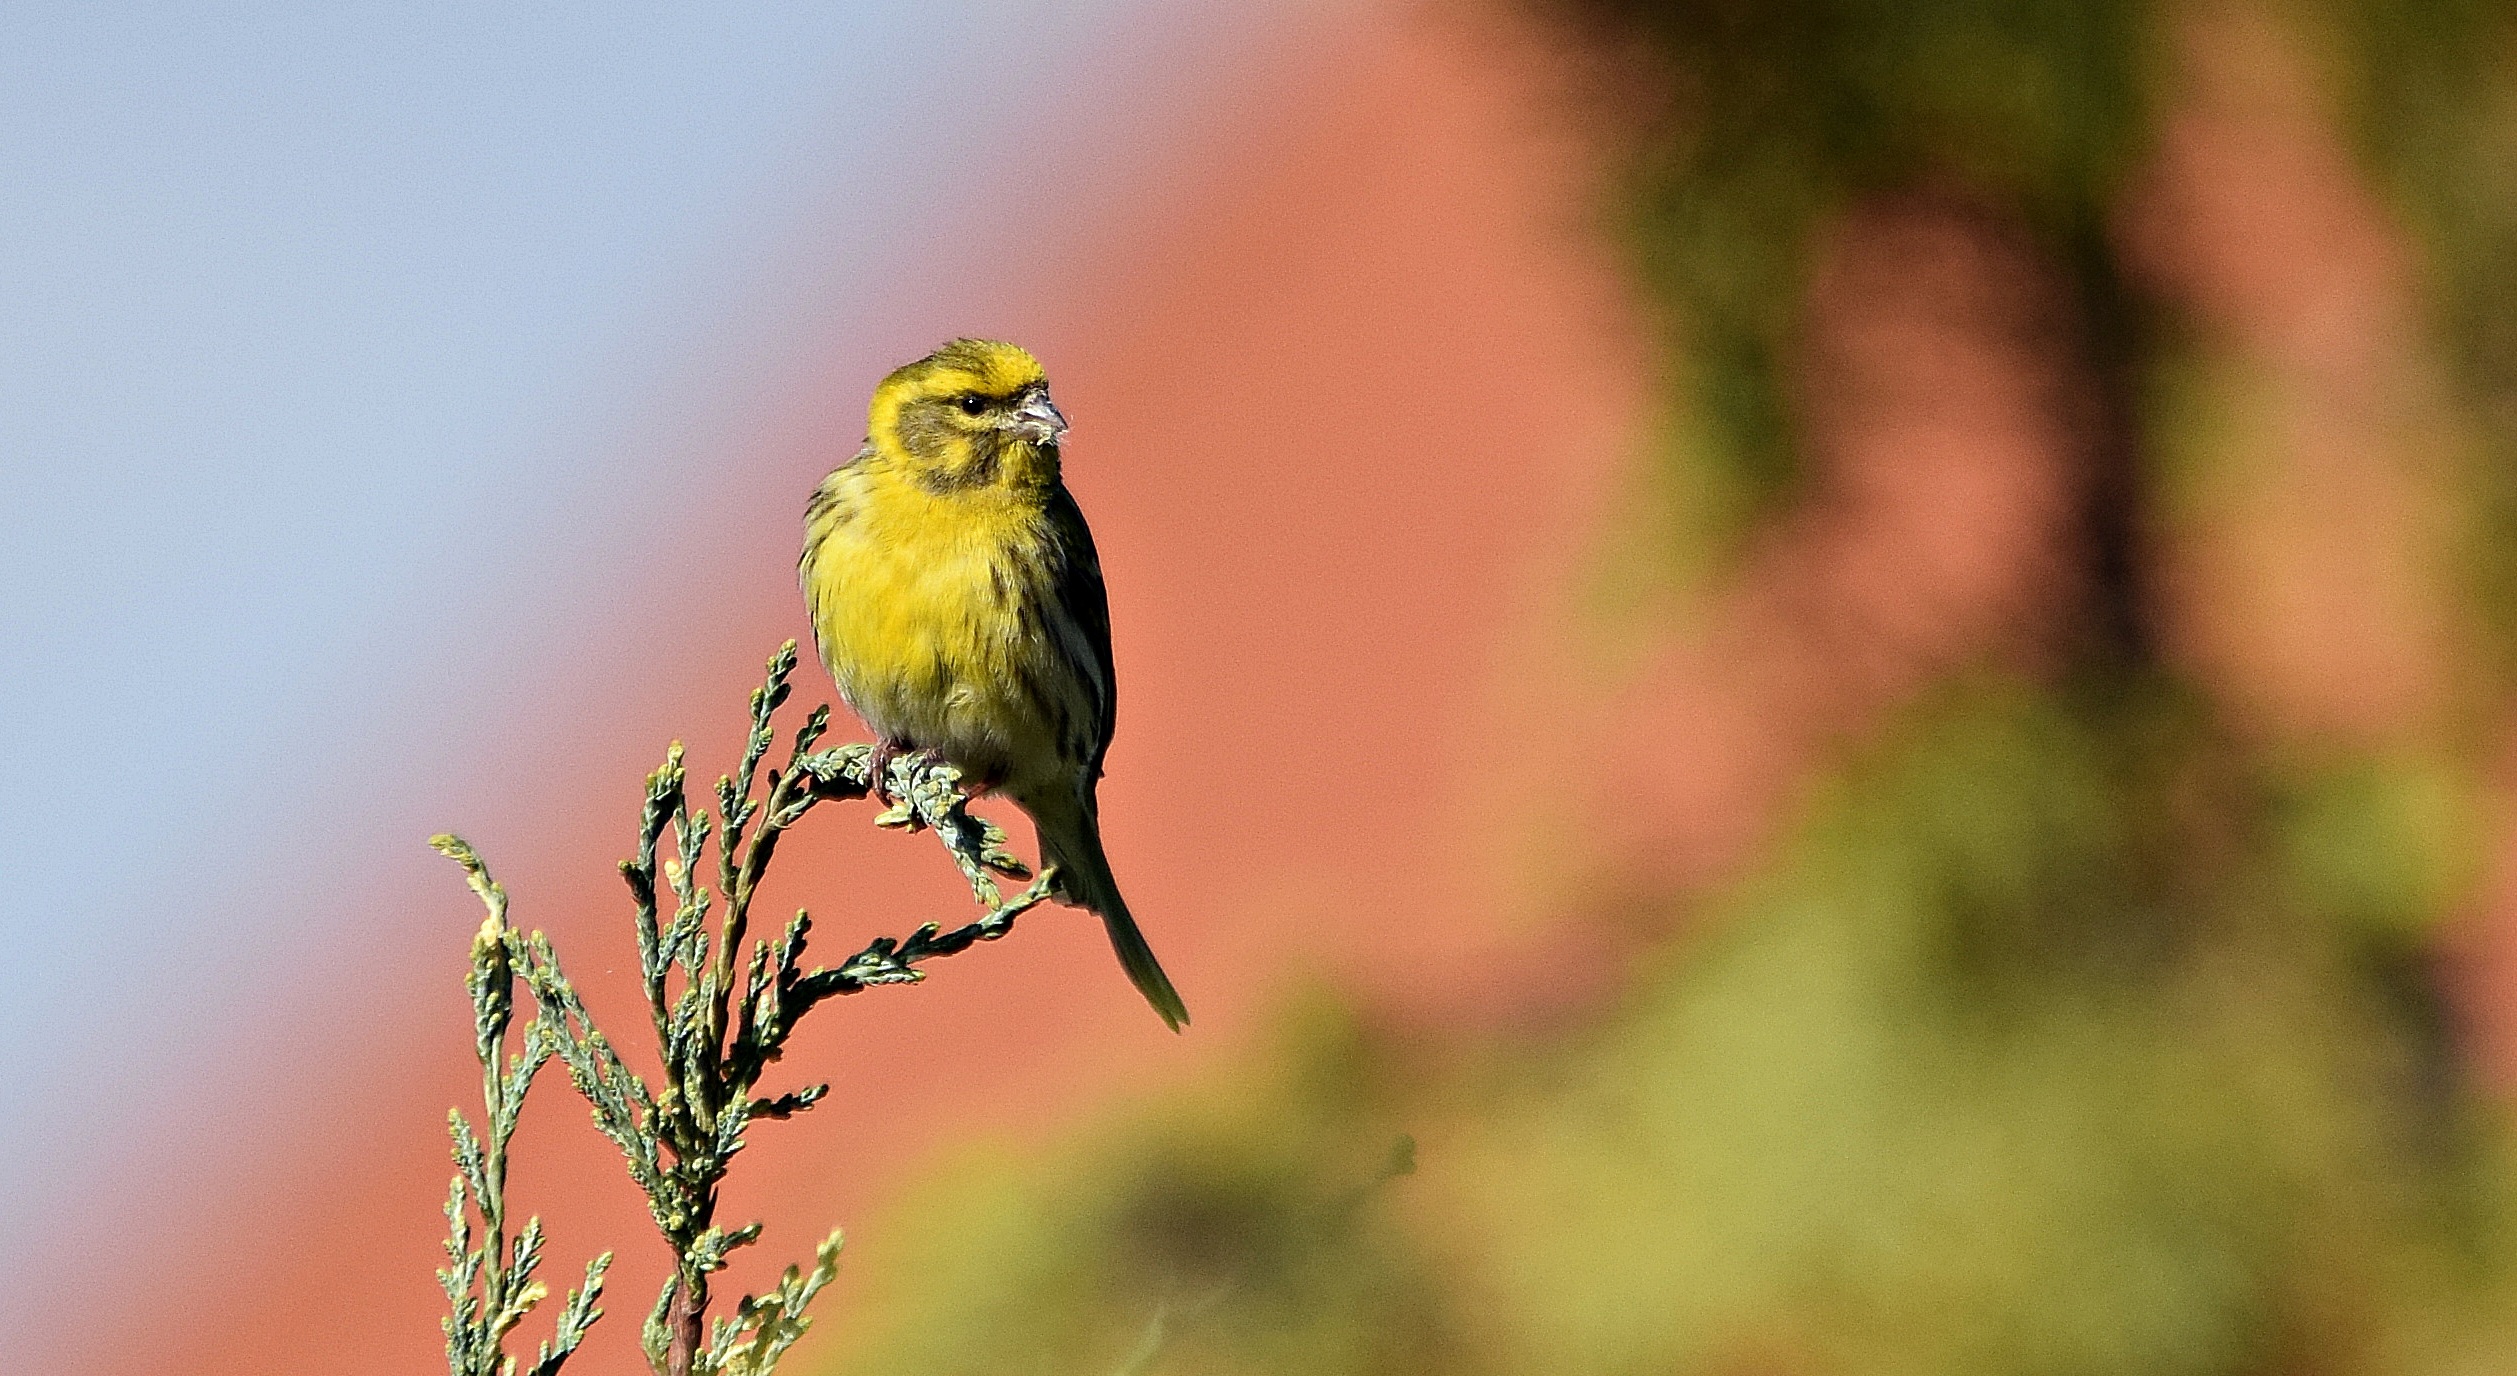
landscape, nature, grass, branch, bird, plant, sky, field, meadow, flower, summer, wildlife, foliage, spring, green, beak, macro, park, garden, closeup, fauna, plants, twig, blade of grass, vegetation, finch, perico, meadow grass, blades of grass, polyana, perching bird